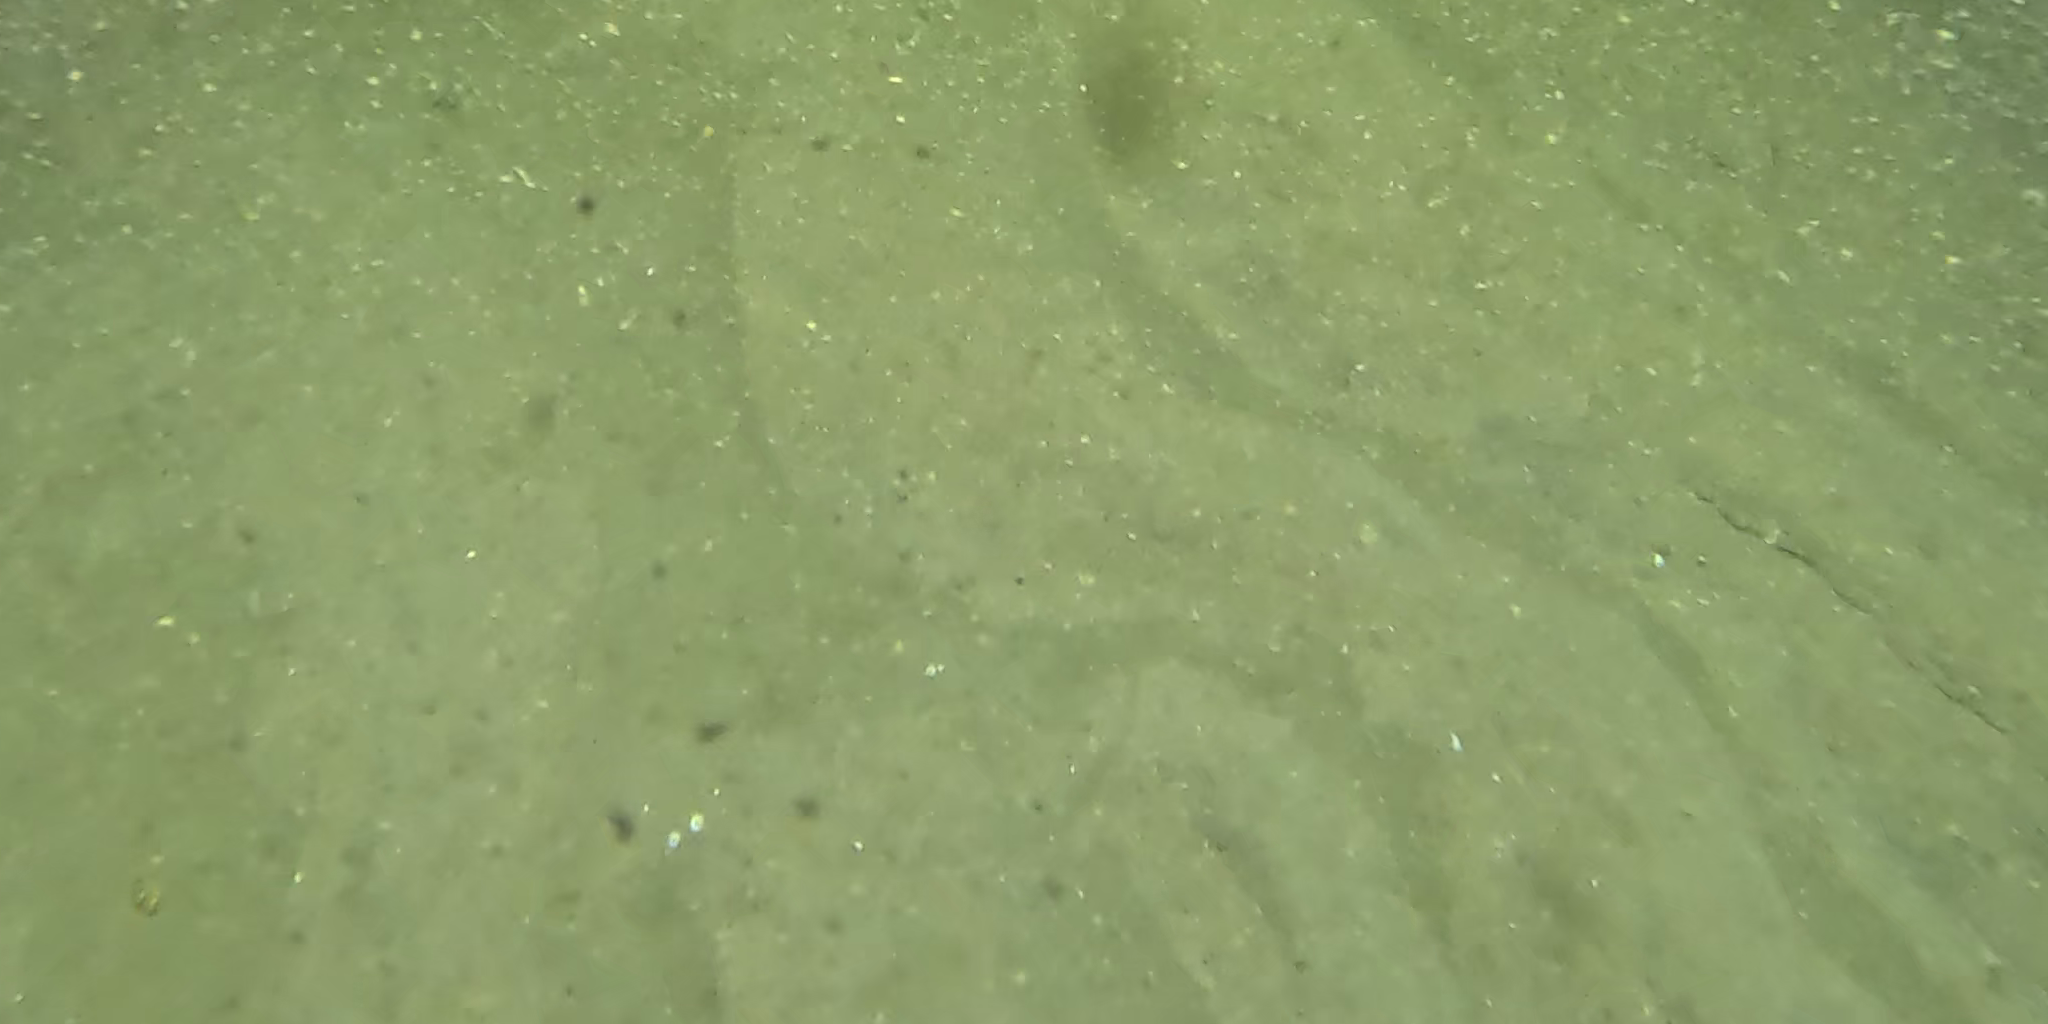
Seabed habitat: sand